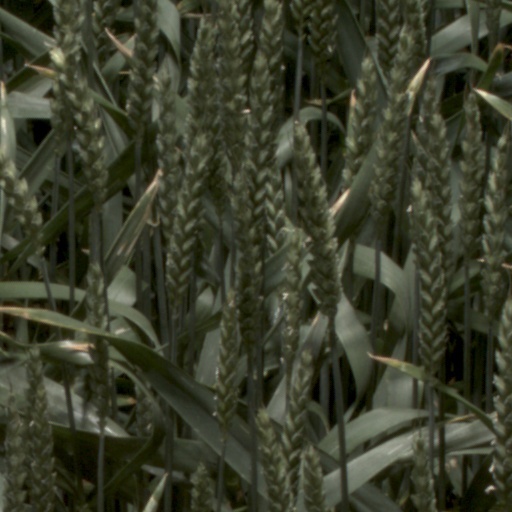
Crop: wheat